Variants of the M113 armored personnel carrier

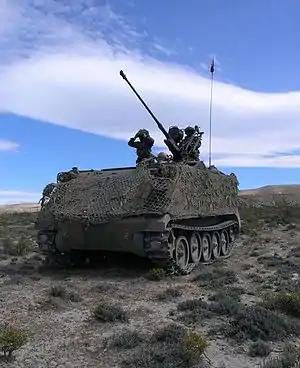
Argentine Army M113 with 20 mm GAI-BO1 gun, 2015

In 1967, the Argentine Army received from USA 250 M113A1 APC, 10 M577A1 command and control vehicles and 12 M548A1 cargo carriers. In 1992, they received from USA 200 M113A2 APC, 25 M106A1 mortar carrier, 10 M577A1 command and control vehicles and 16 M548A1 cargo carriers. Some variants are modified by the Army's "Comando de Arsenales".